Rosario Vera Peñaloza Department

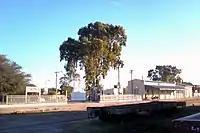
Rosario Vera Peñaloza

Rosario Vera Peñaloza is a department of the province of La Rioja (Argentina).